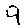
Label: 9